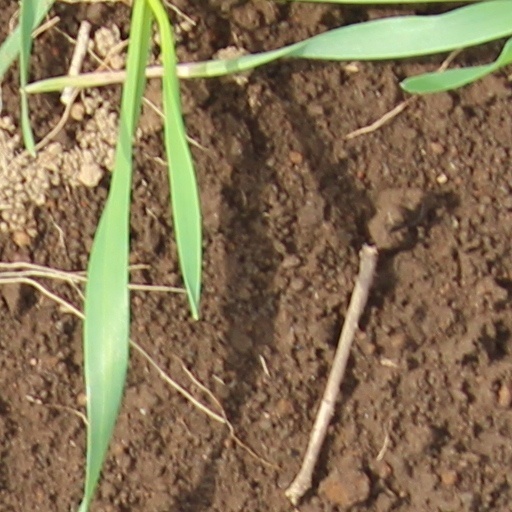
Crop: wheat